Herbstein

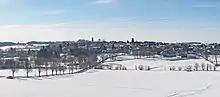
Herbstein

The spa town of Herbstein lies on the eastern slope of the Vogelsberg Mountains. in Germany.